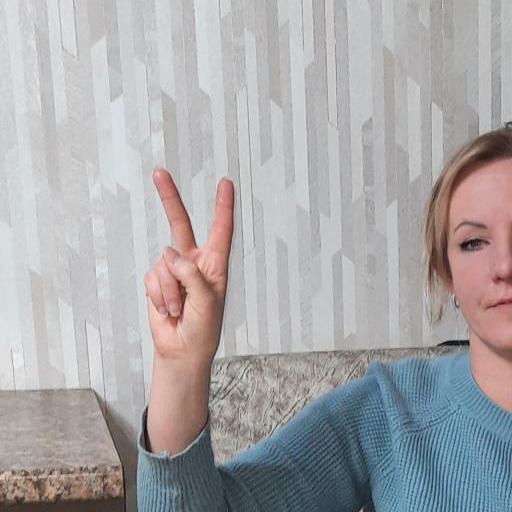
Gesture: peace